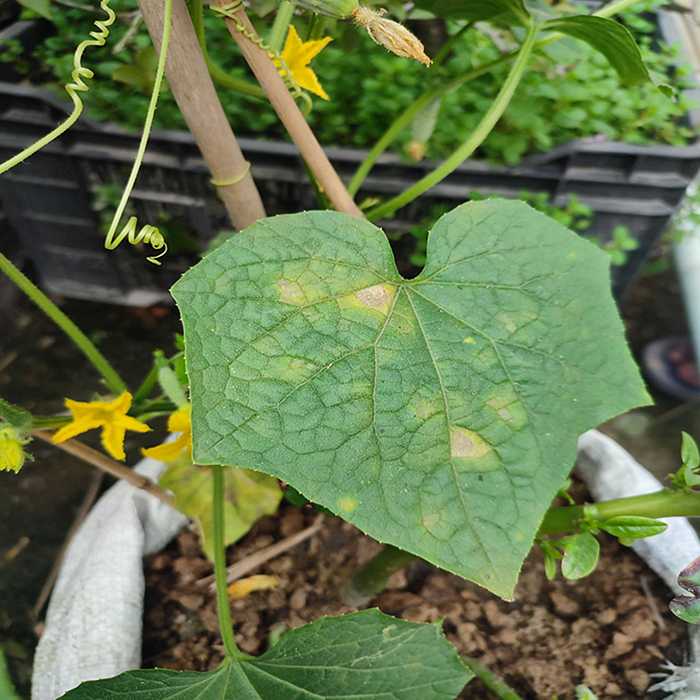
Plant: Cucumber
Label: Downy mildew